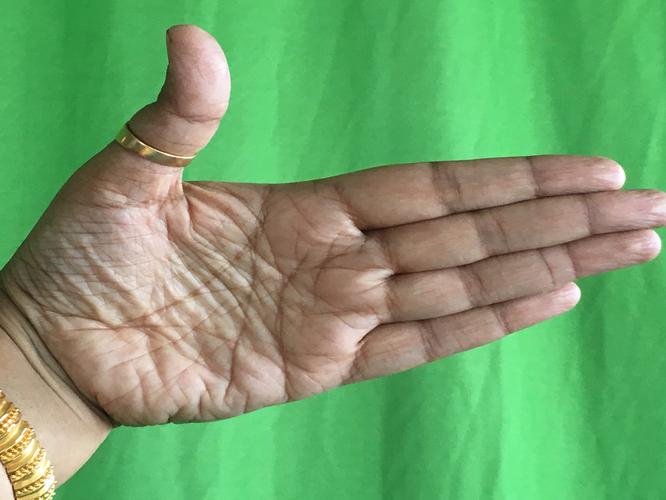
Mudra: Ardhachandran
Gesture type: single_hand